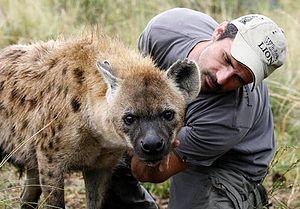
Kevin Richardson est un zoologiste sud-africain né le 8 octobre 1974 à Johannesbourg. Il a mené de nombreuses recherches sur les animaux de la savane, dont les guépards, les léopards, les hyènes et les lions.